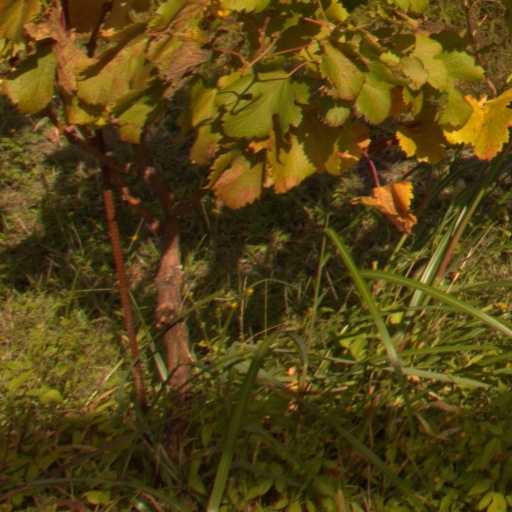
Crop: grape